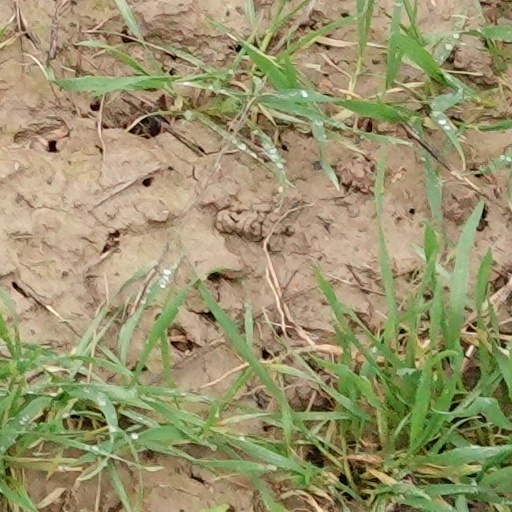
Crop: wheat